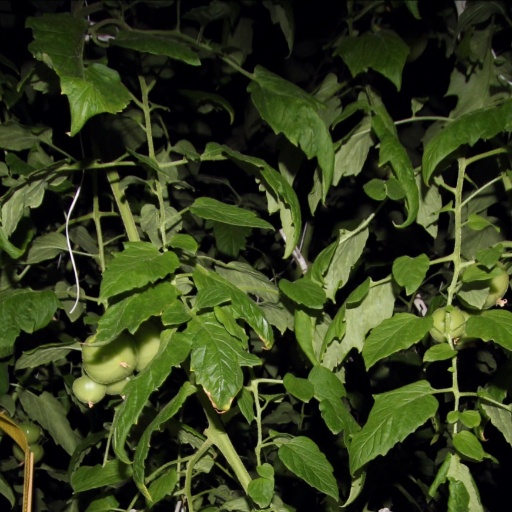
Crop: tomato